Gregory Retallack

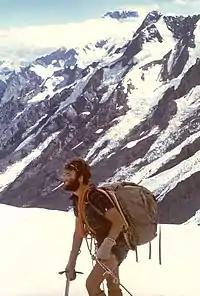
Retallack on Mount Cook, New Zealand, 1974

A fossil collector since the age of 6, Retallack was outspoken concerning federal seizure in 1993 of Sue (dinosaur) the skeleton of "Tyrannosaurus rex" excavated by Pete Larson.